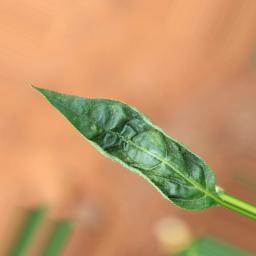
Label: mites_and_trips